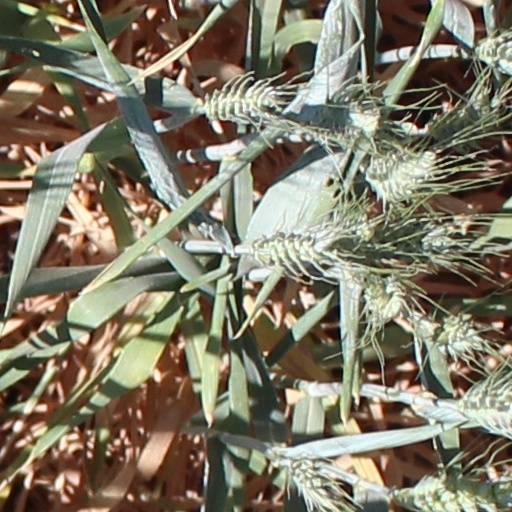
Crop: wheat